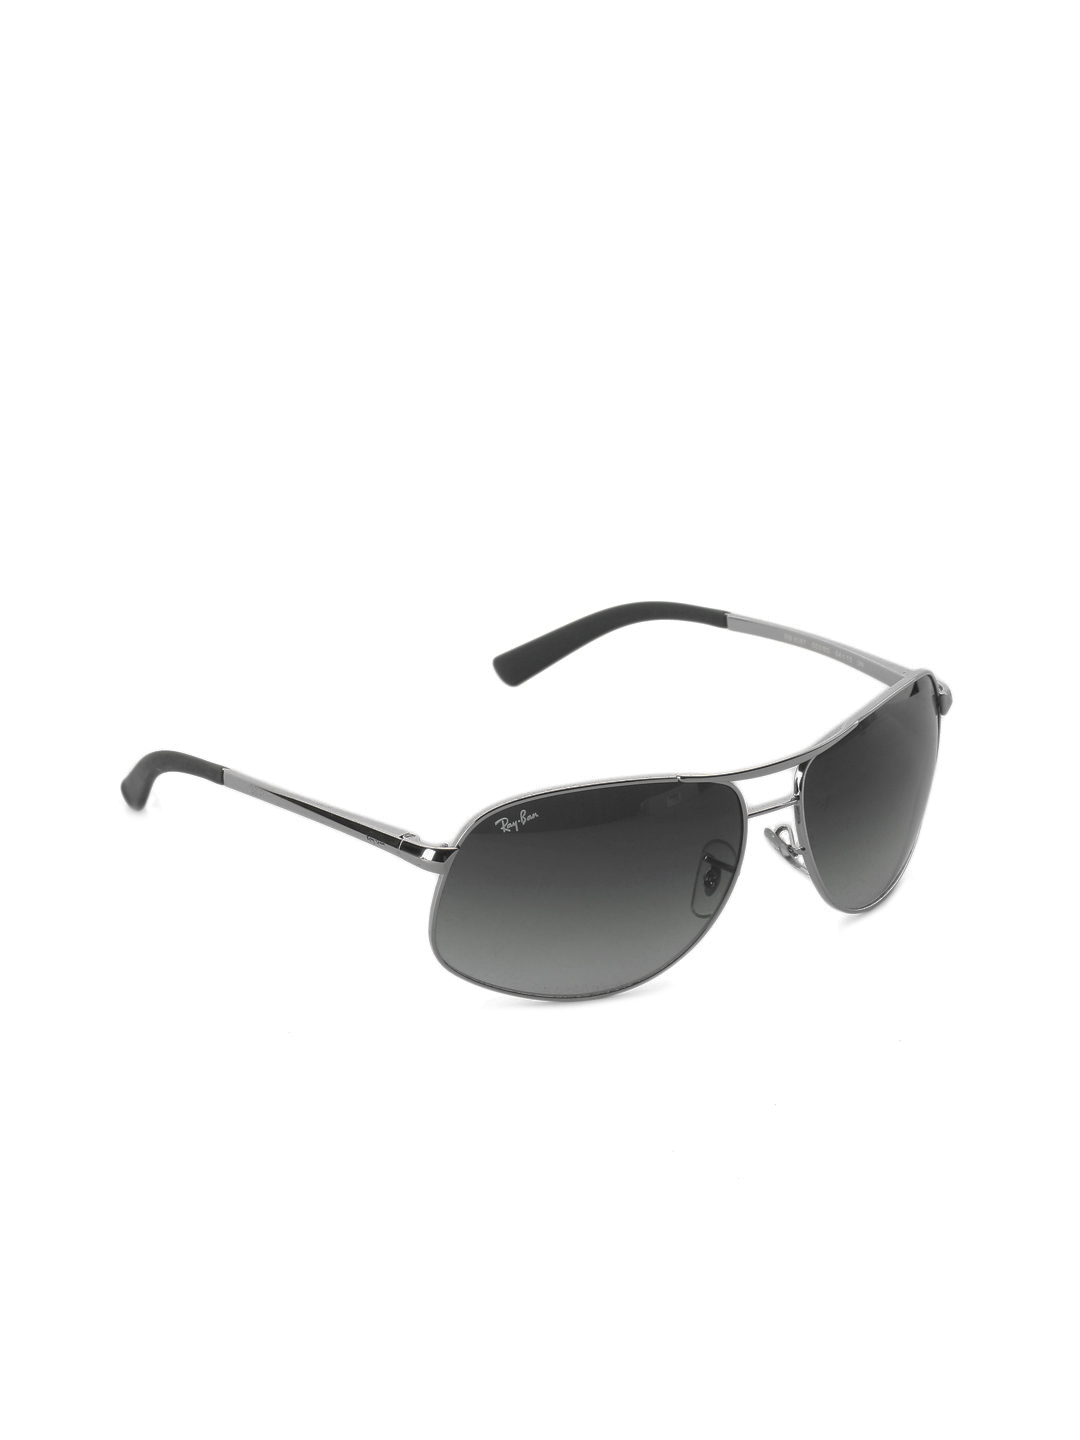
Ray-Ban Men High Street Steel Sunglasses
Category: Accessories / Eyewear / Sunglasses
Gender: Men
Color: Steel
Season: Winter 2016
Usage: Casual